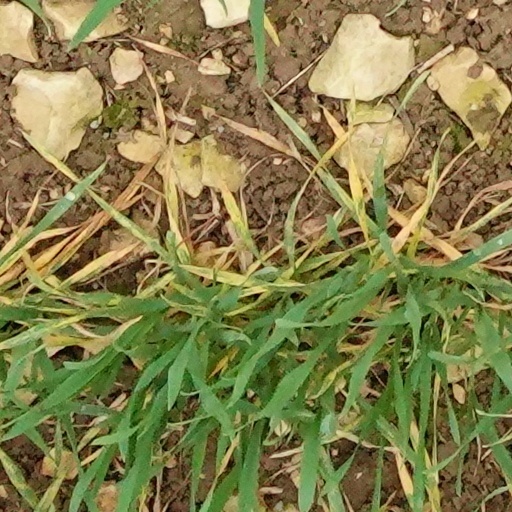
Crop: wheat